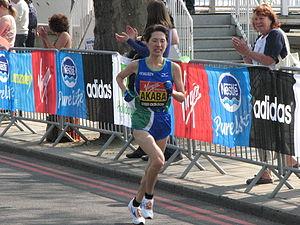
Yukiko Akaba, née le 18 octobre 1979 dans la préfecture de Tochigi, est une athlète japonaise spécialisée dans les courses de fond.